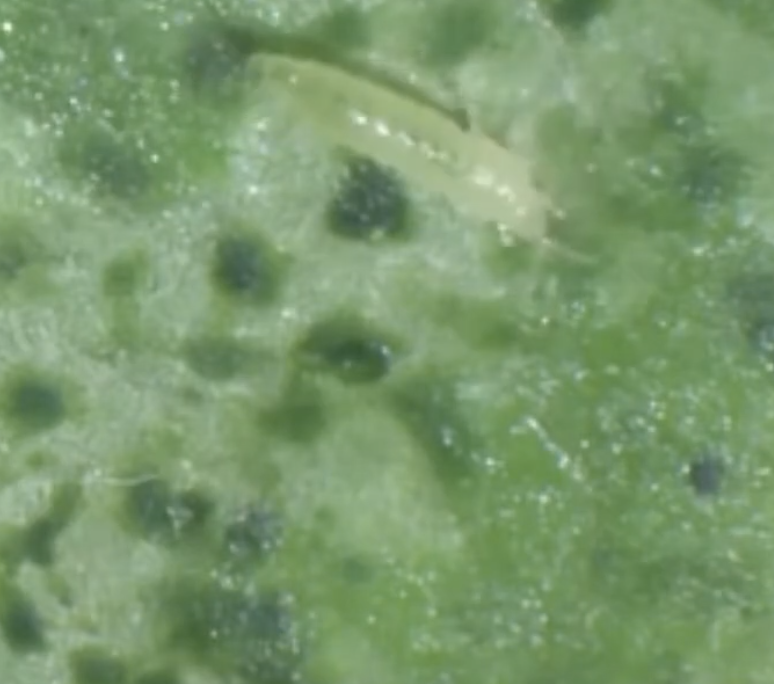
Label: thrips_disease